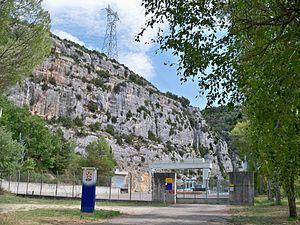
Centre hydroélectique de Quinson (04)
Quinson est une commune française, située dans le département des Alpes-de-Haute-Provence en région Provence-Alpes-Côte d'Azur.
Le barrage de Quinson est un barrage de France qui se situe sur le cours du Verdon. Mis en service en 1975, il a une fonction de production électrique et anciennement d'irrigation via l'ancien canal du Verdon.